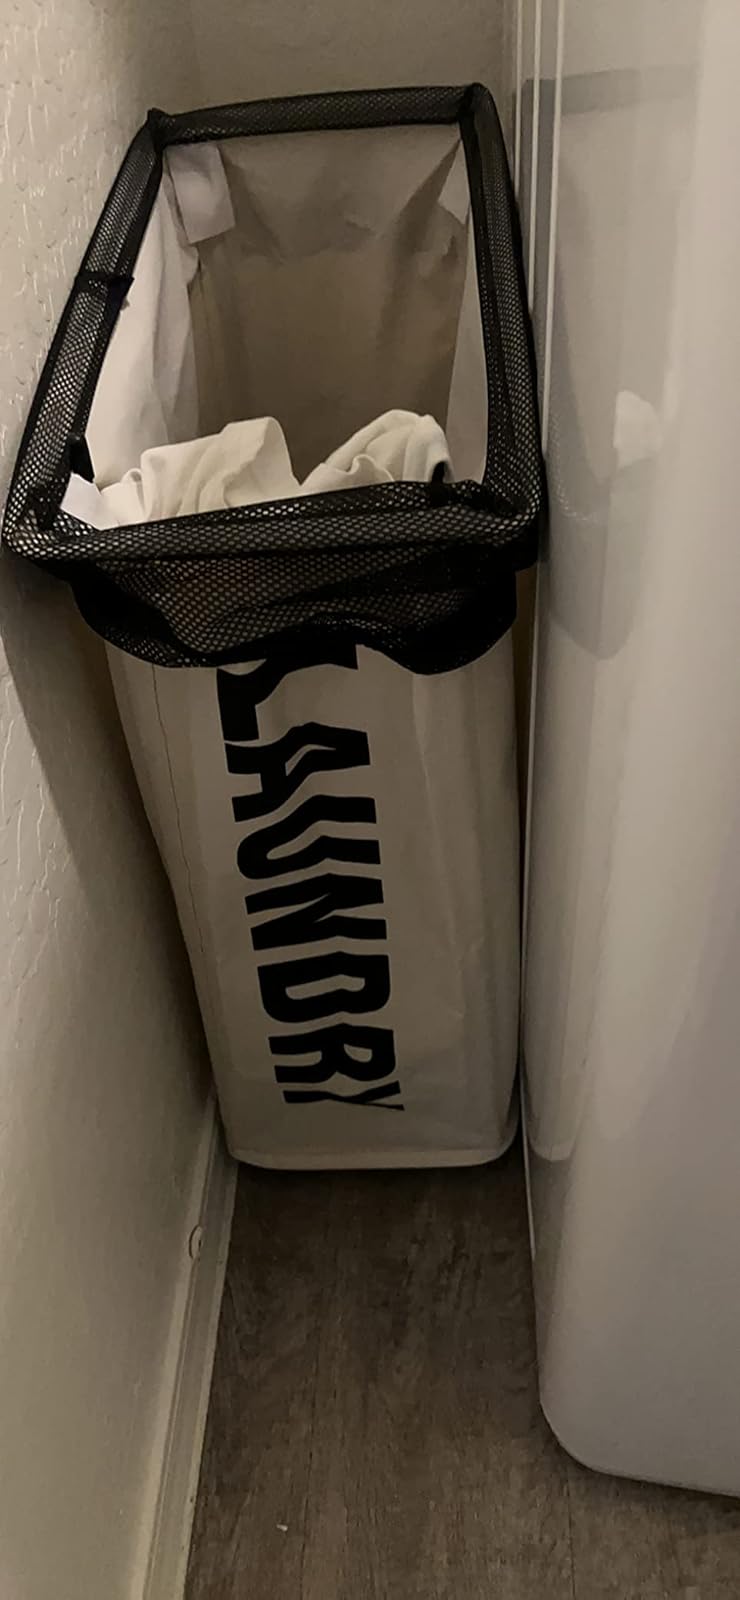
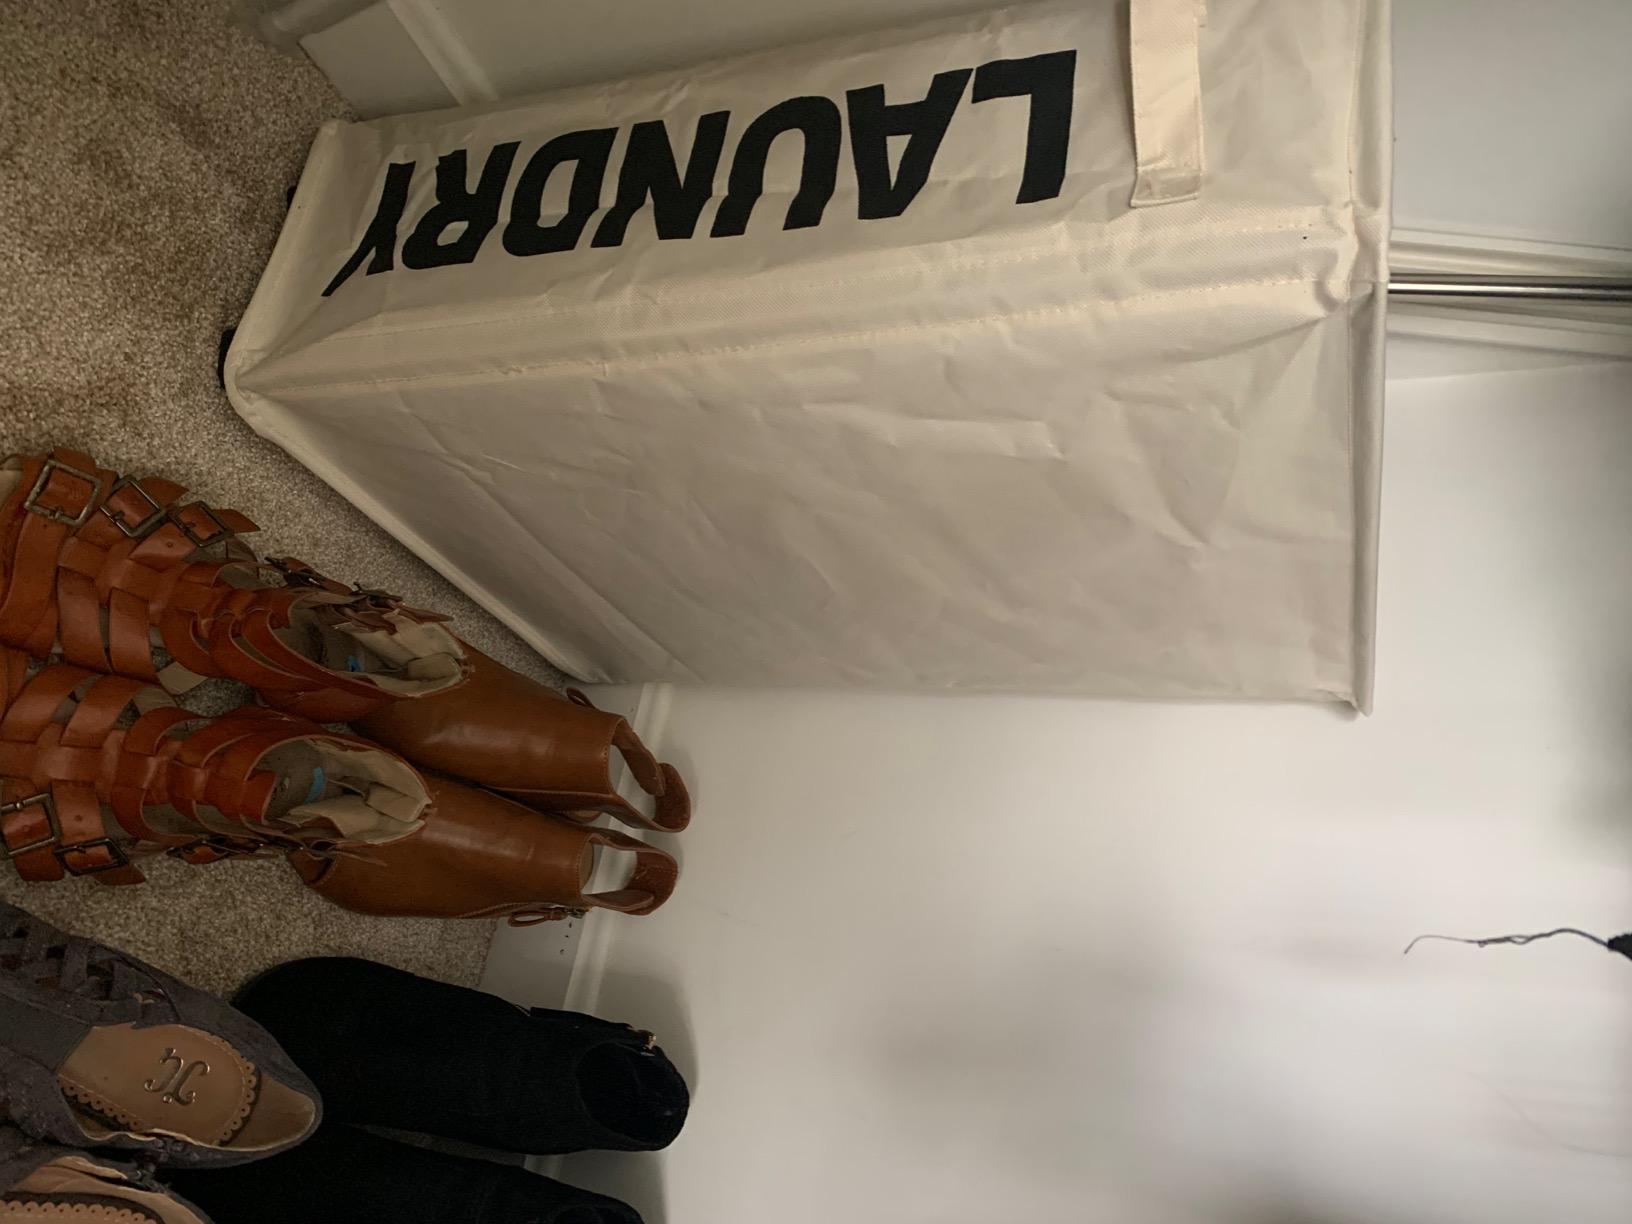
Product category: items_hamper
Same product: yes